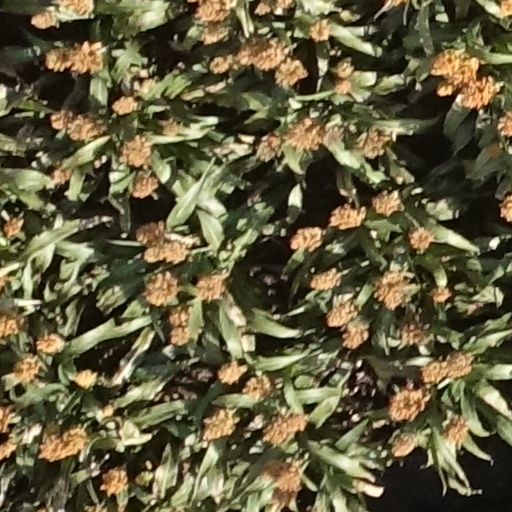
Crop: sorghum